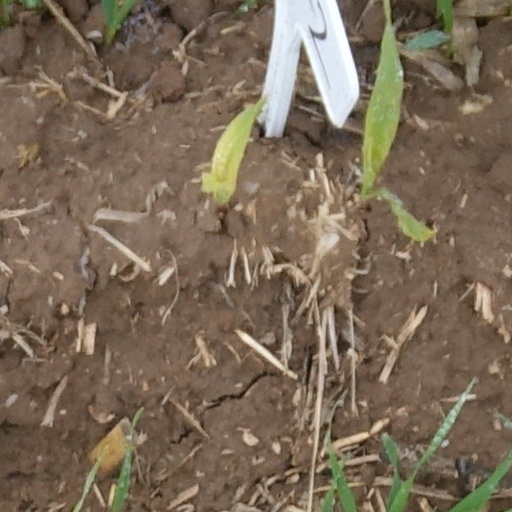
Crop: wheat